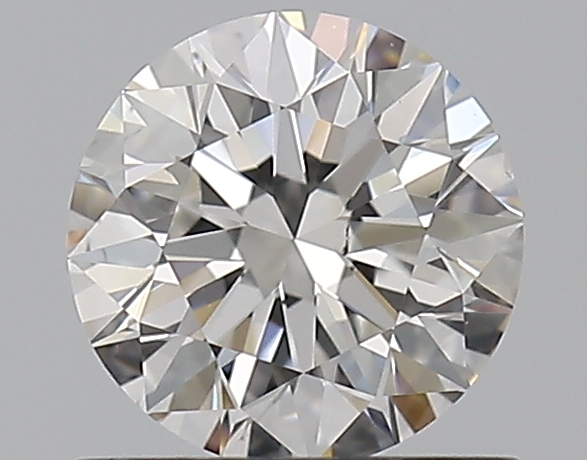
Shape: round
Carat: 0.66
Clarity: VS2
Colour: F
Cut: EX
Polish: EX
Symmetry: EX
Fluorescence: N
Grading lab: GIA
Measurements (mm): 5.55 x 5.57 x 3.49